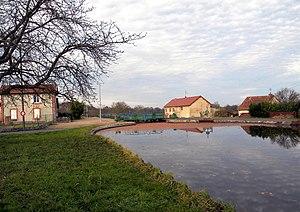
canal de Roanne à Digoin, amarrage de Bourg-le-Comte,
Bourg-le-Comte est une commune française située dans le département de Saône-et-Loire en région Bourgogne-Franche-Comté.